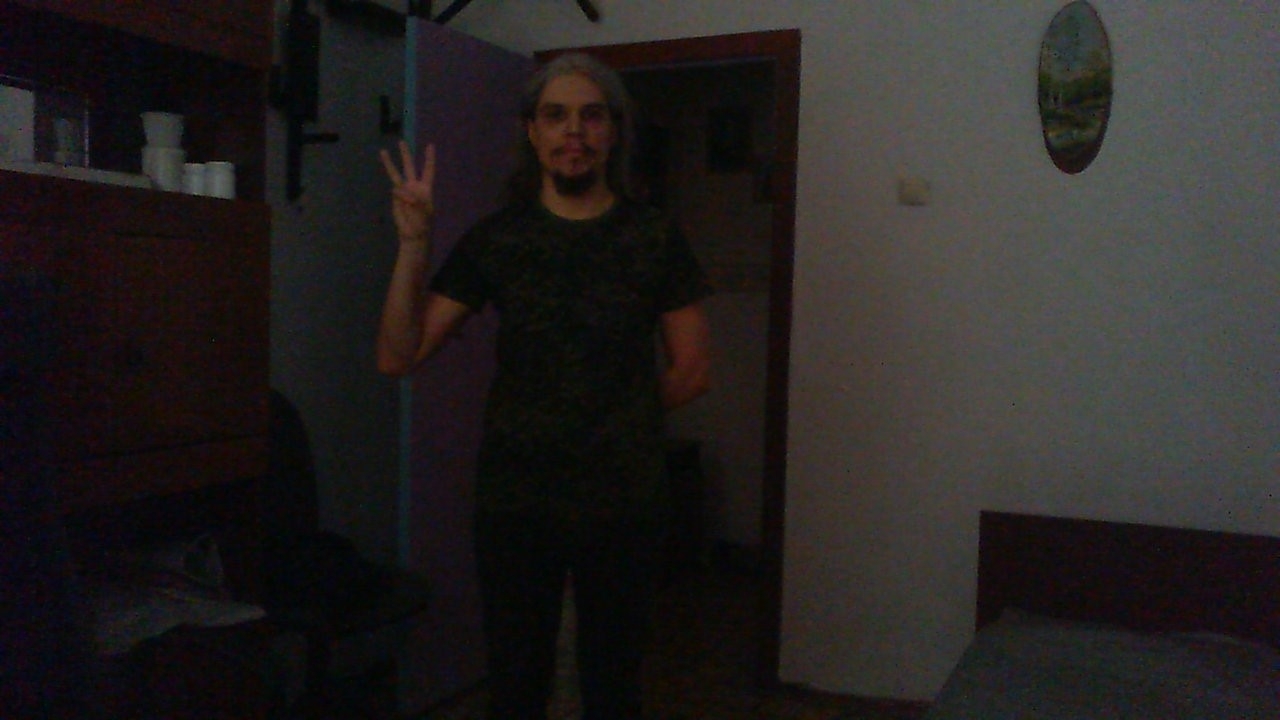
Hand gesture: three